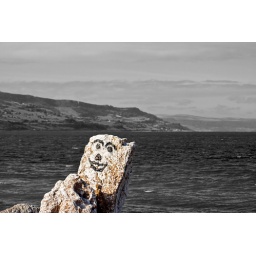
Saw this on the coast road in Antrim in September 2009